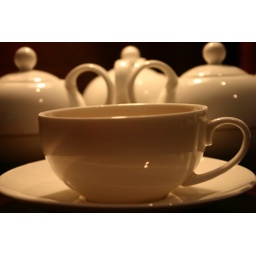
white china cup in yellow light